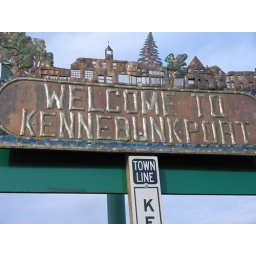
Sign on the bridge over the Kennebunk river seen when entering Kennebunkport, Maine.